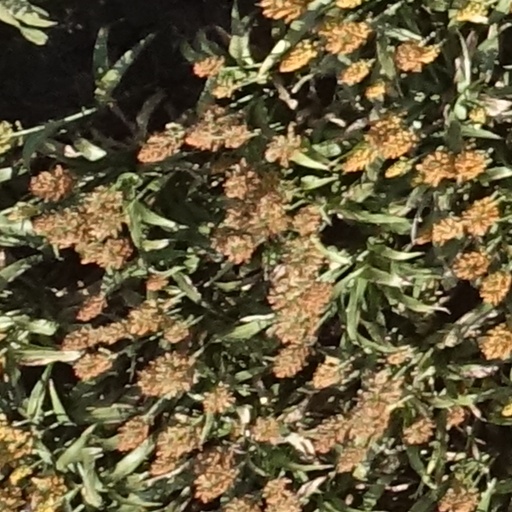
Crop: sorghum